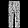
Label: Trouser